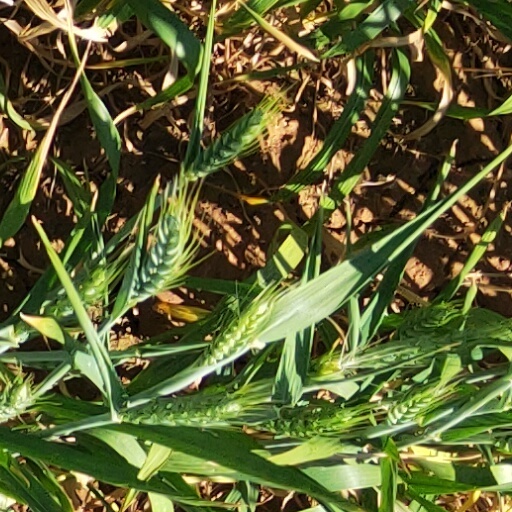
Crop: wheat